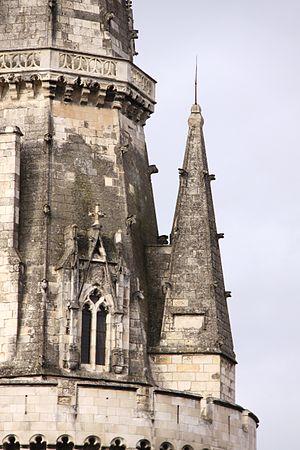
La Tour de la Lanterne. La Rochelle, Charente Maritime, France.
La tour de la Lanterne est, avec la tour Saint-Nicolas et la tour de la Chaîne, l'une des trois tours du front de mer de La Rochelle, vestiges des fortifications médiévales qui protégeaient le port. Elle est également connue sous les noms de tour du Garrot, tour des Prêtres et tour des Quatre Sergents. Elle a été classée monument historique le 17 février 1879.